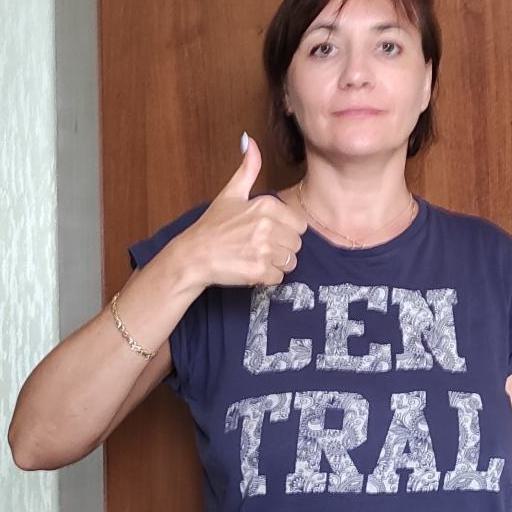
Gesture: like